Nixon (company)

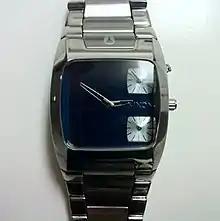
Nixon's "The Banks" watch. It features a dial that keeps the seconds, and a third dial to have the time in another time zone.

In addition to men's and women's watches, Nixon offers a line of clothing and accessories. Items include shirts, sweatshirts, bags, hats, wallets and belts.